Z scale

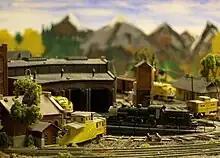
"Val Ease East" division yard scene showing scratch-built Russell snow plow and detailed Mogul on the turntable.

Due to the small size of Z scale and, in particular, the low weight of the locomotives (a small Z scale engine can weigh as little as ), it can be challenging to ensure reliable operation. In particular, the track must be kept clean, as minuscule particles of dust, dirt, or corrosion can easily stop locomotives. Poorly-installed trackwork can be a source of consistent derailing of rolling stock (although this is true, to some extent, in any scale). All of this can create issues for modelers who are interested in prototypical operationsin particular, switching.